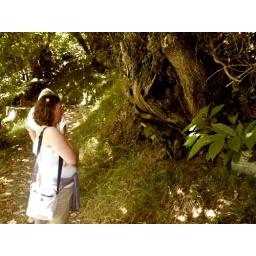
Lamas in the black mountains